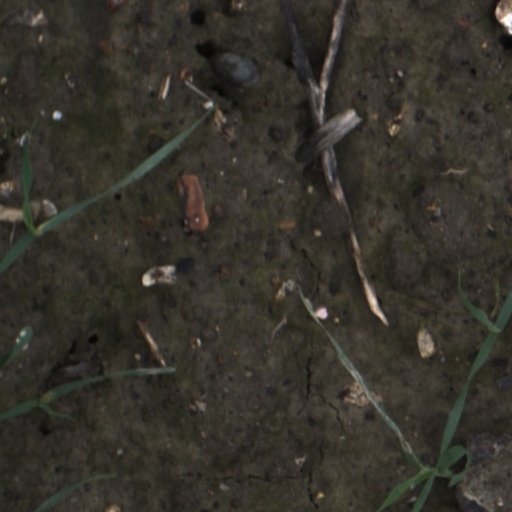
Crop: wheat